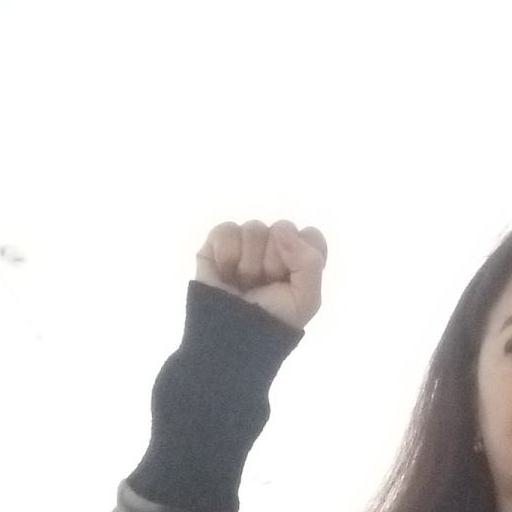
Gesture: fist